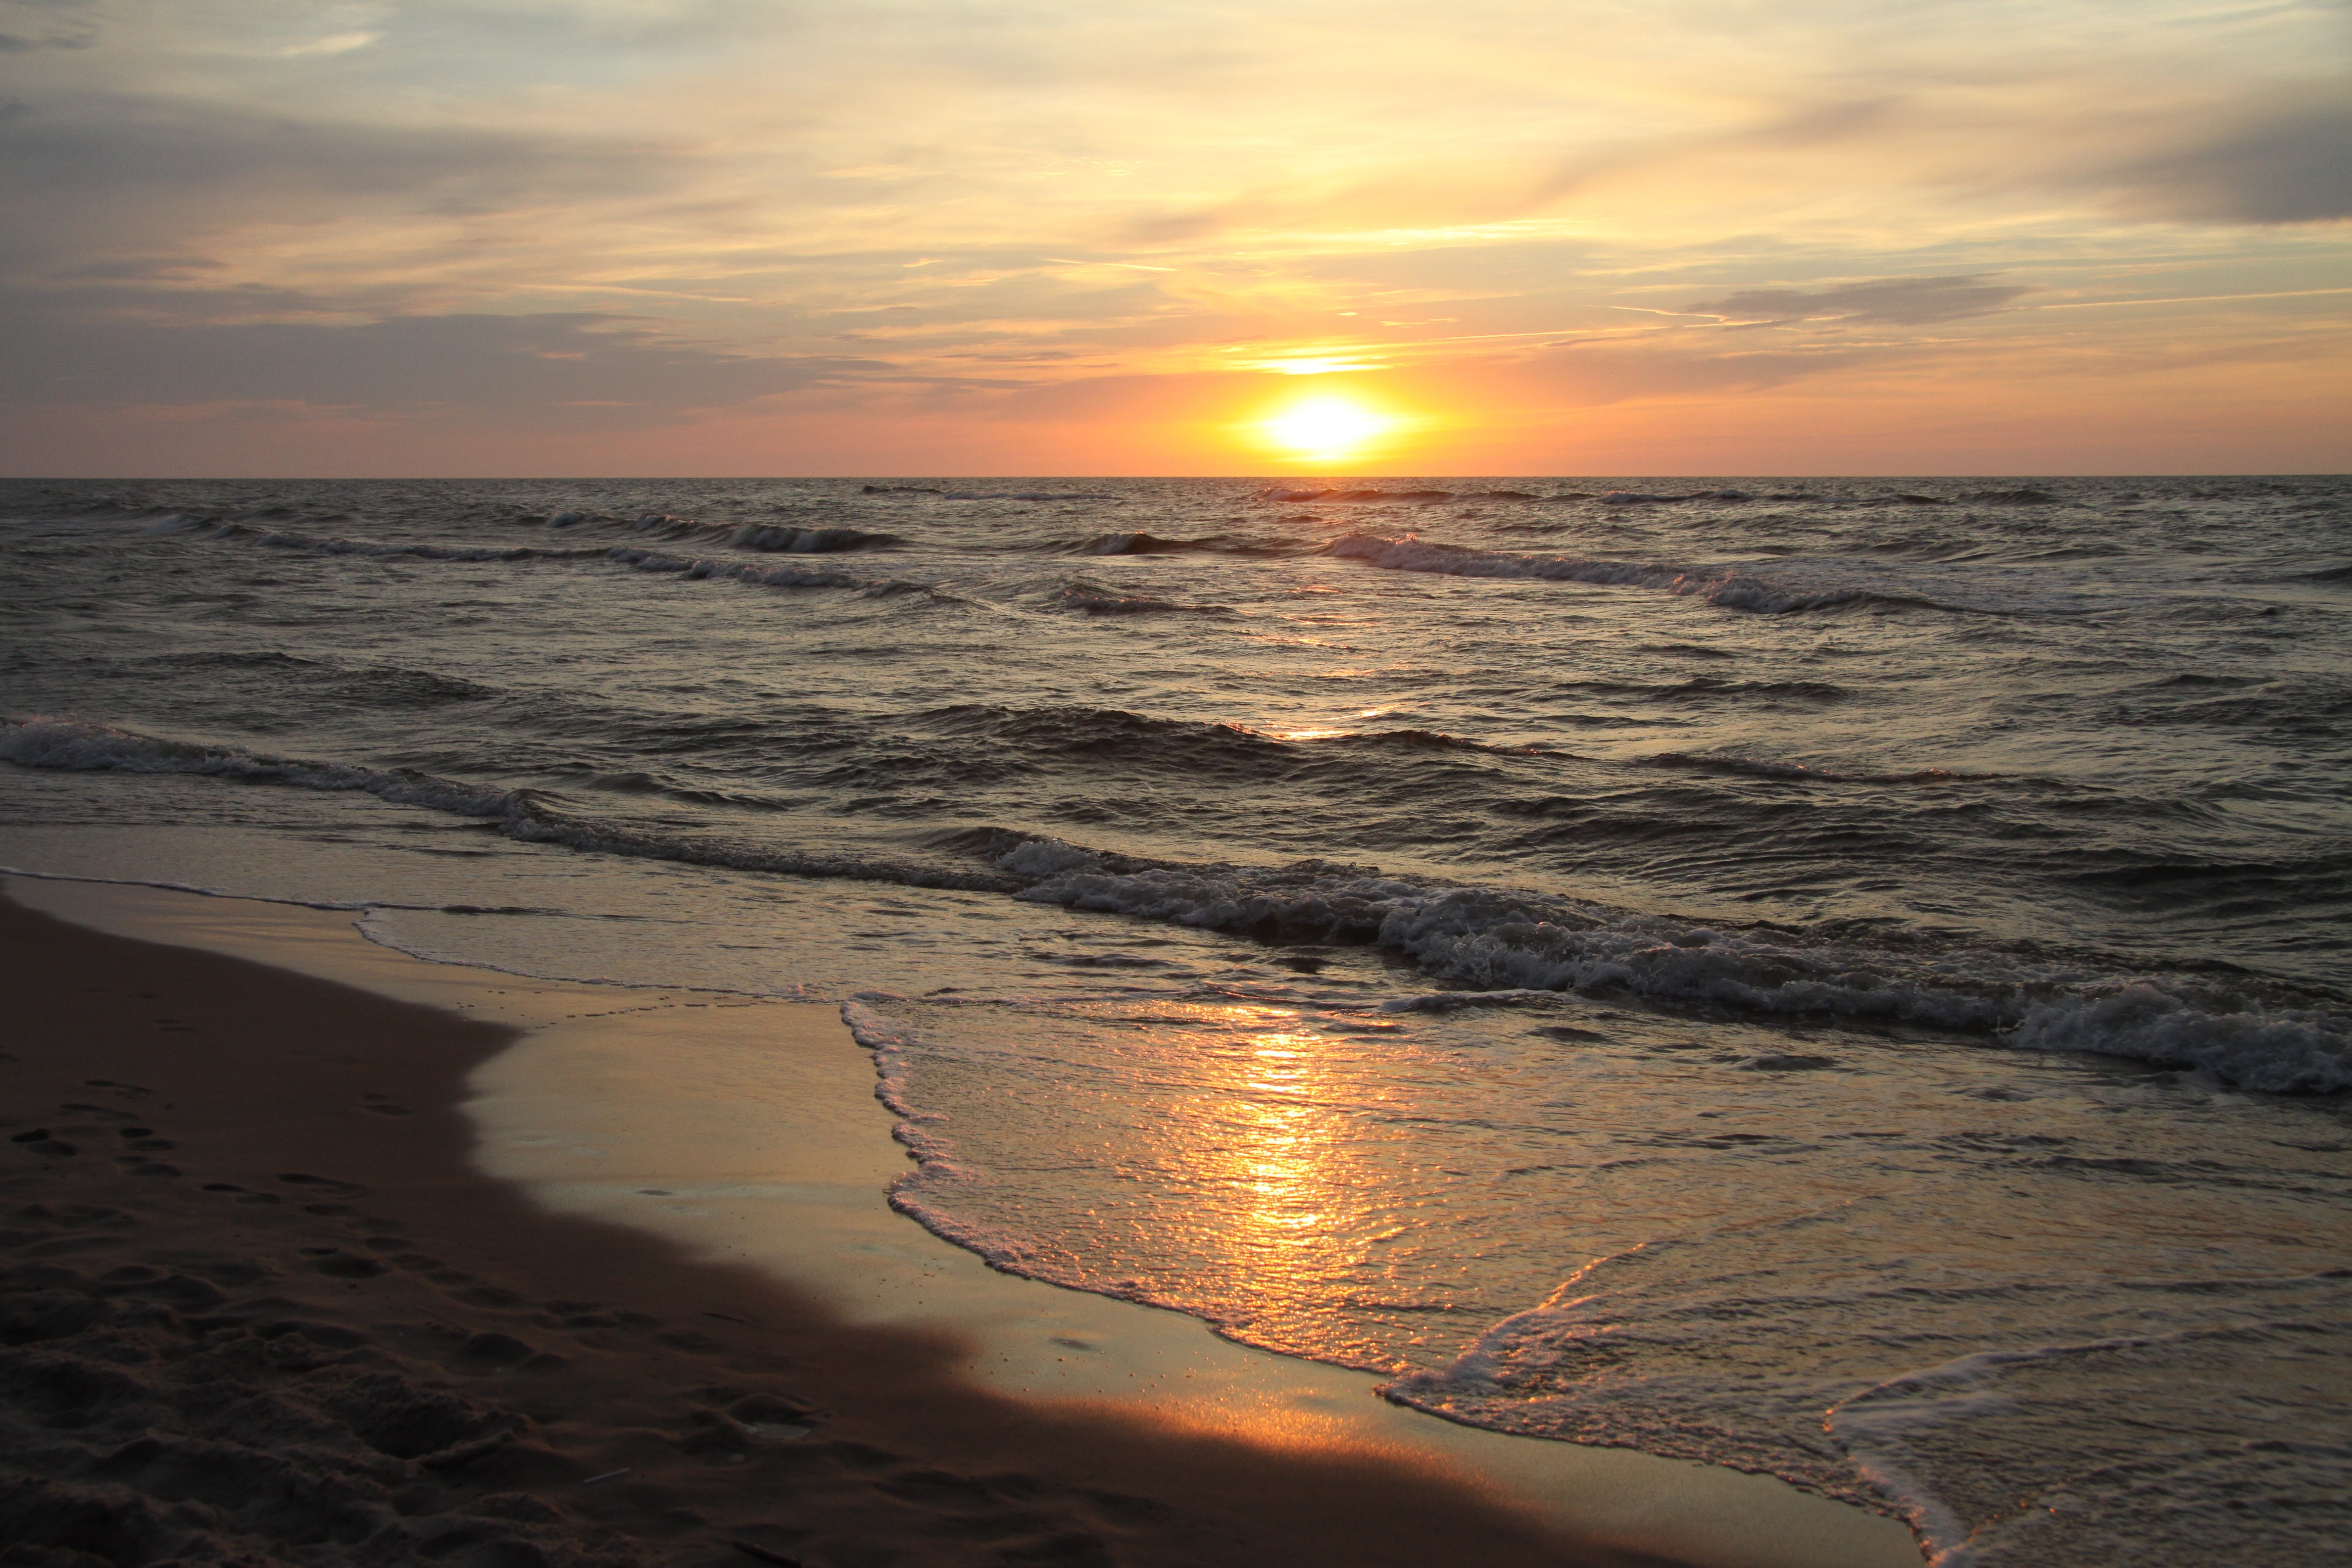
beach, landscape, sea, coast, sand, ocean, horizon, cloud, sun, sunrise, sunset, sunlight, morning, shore, wave, dawn, dusk, evening, reflection, holiday, body of water, holidays, afterglow, the baltic sea, the coast of the baltic sea, wind wave